Jessica Watson

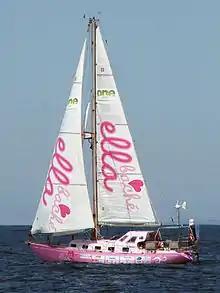
Jessica leaving Brisbane for Sydney

As required for a full circumnavigation, she crossed the equator on 19 November 2009 (Australian date), near Jarvis Island at about 161°40'W longitude, and rounded Kiritimati on 22 November 2009 (Australian date) after 36 days. Then she crossed the equator again at 156°20'W longitude, and continued south-easterly towards Cape Horn. The sailed distance from Sydney to Kiritimati was about 3,900 nmi. At Christmas she was near Point Nemo, the place located furthest from land.